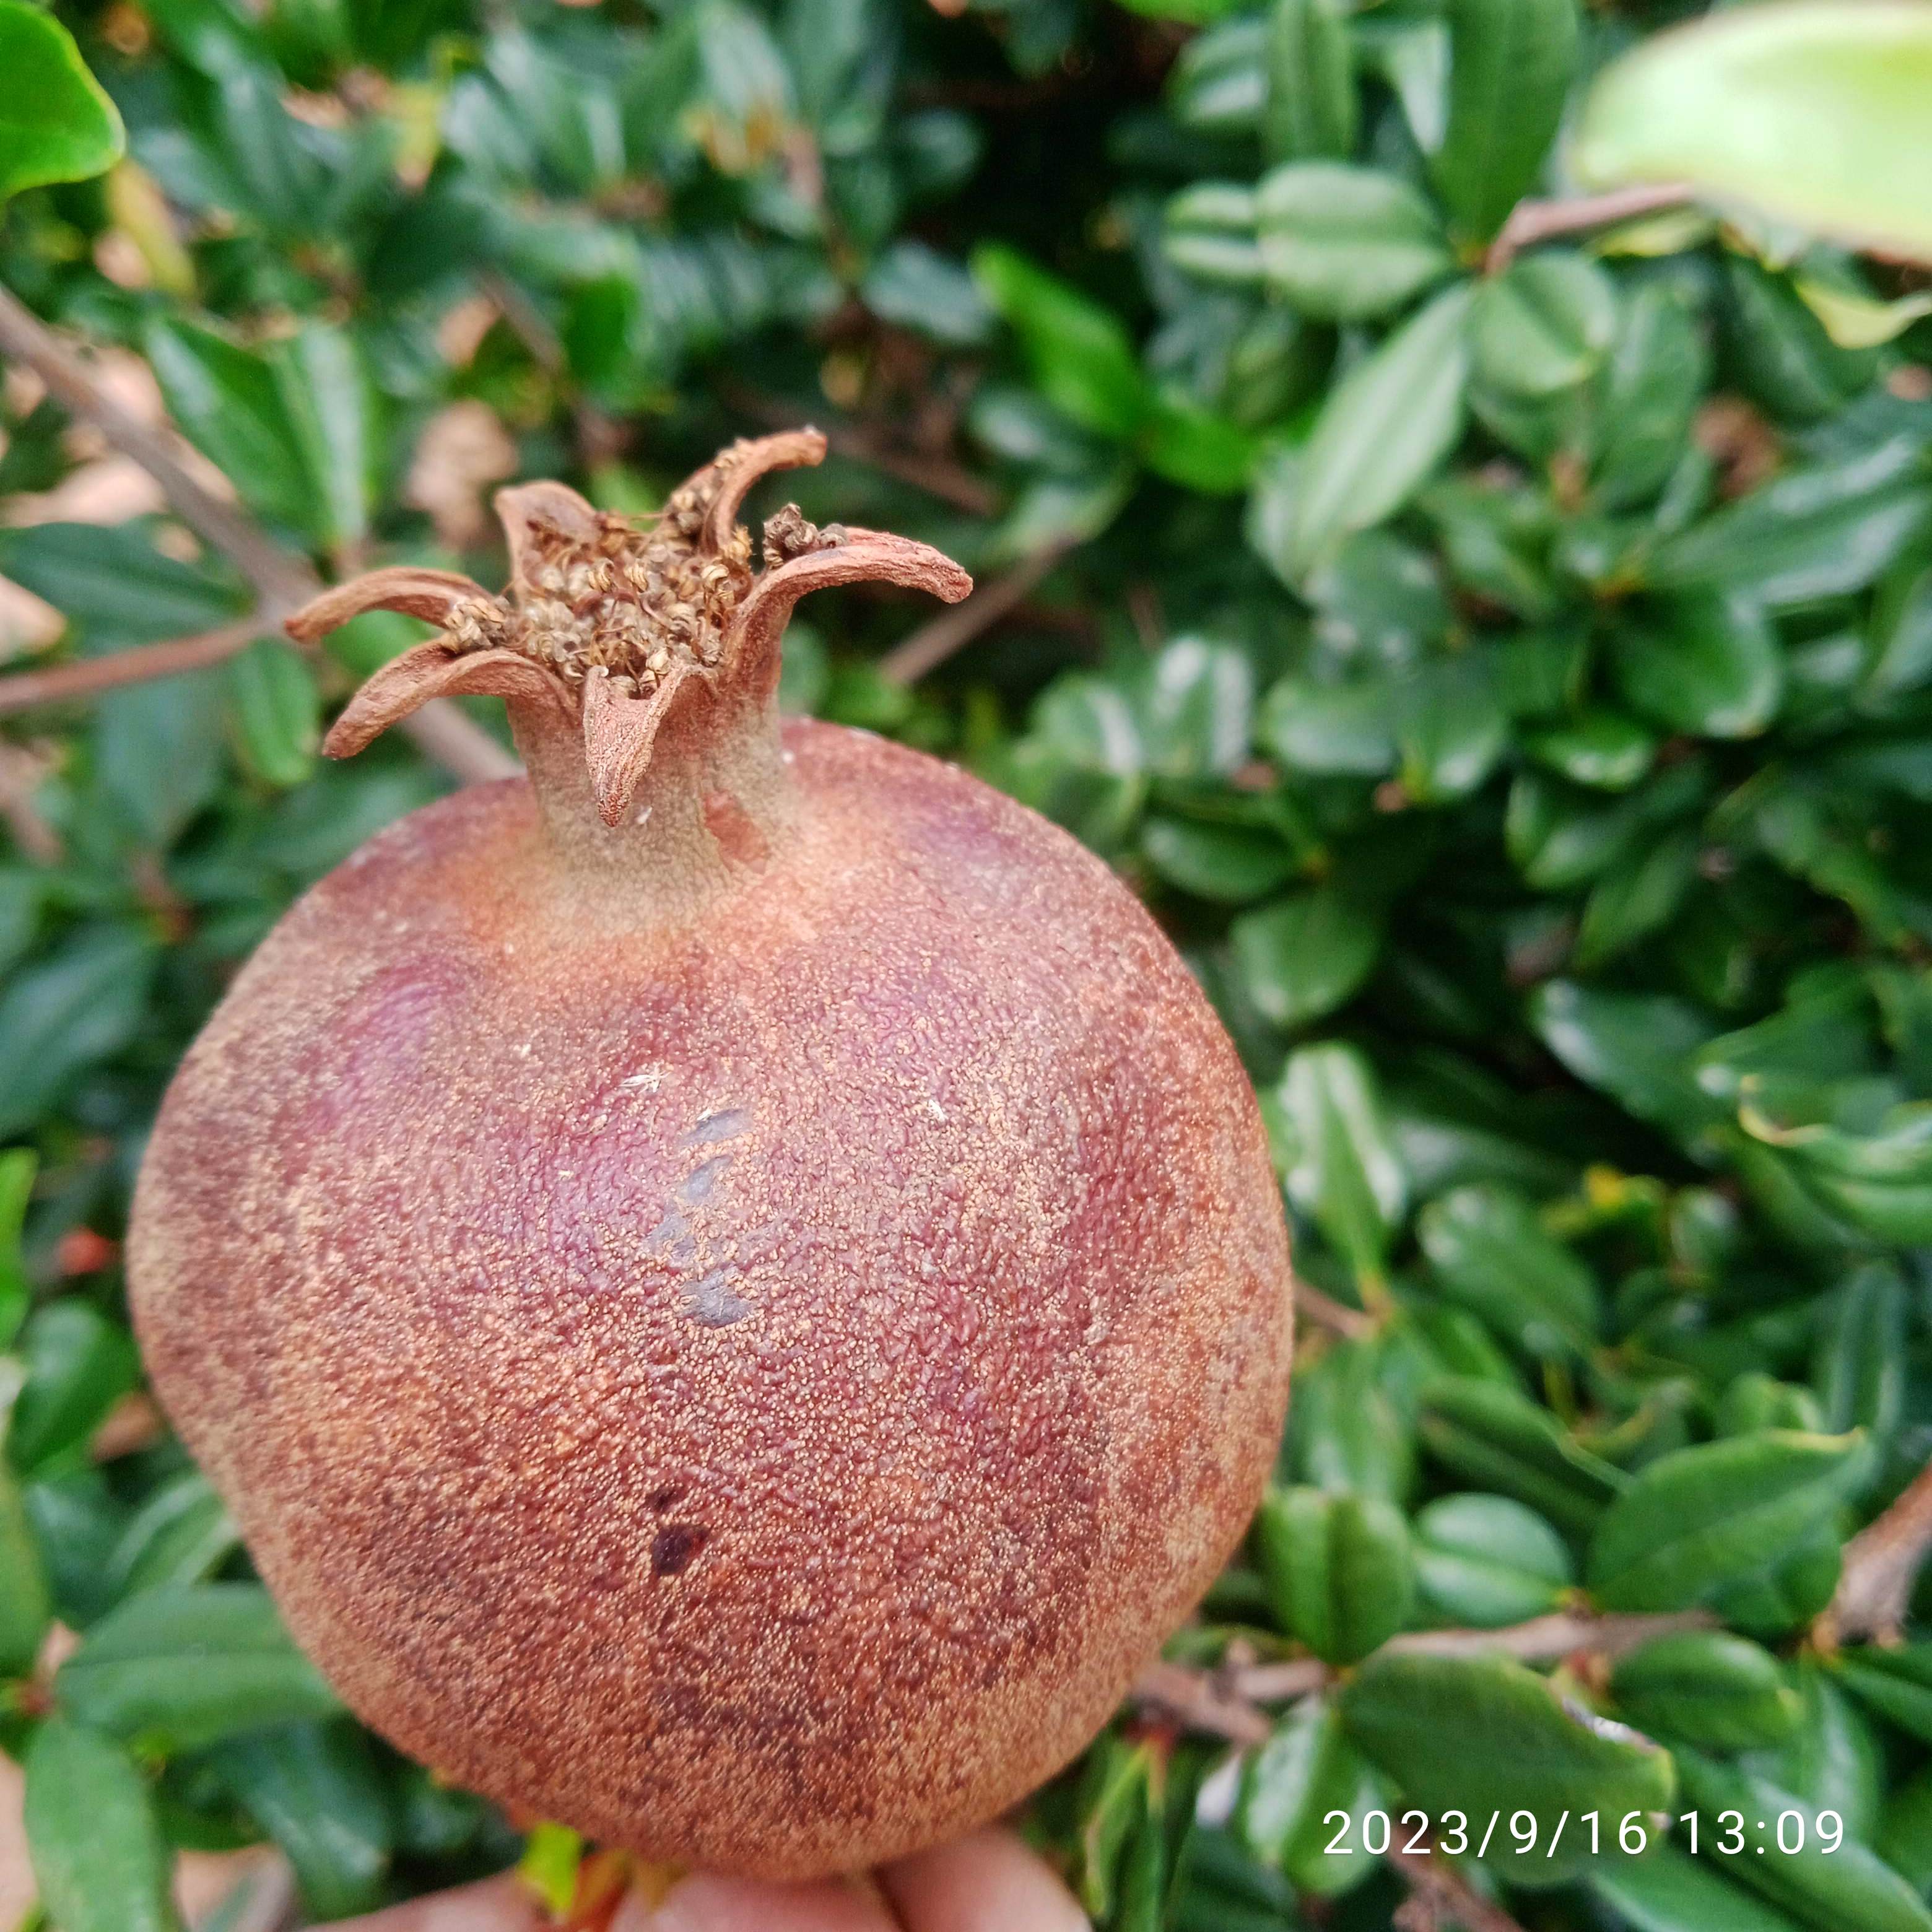
Label: Alternaria